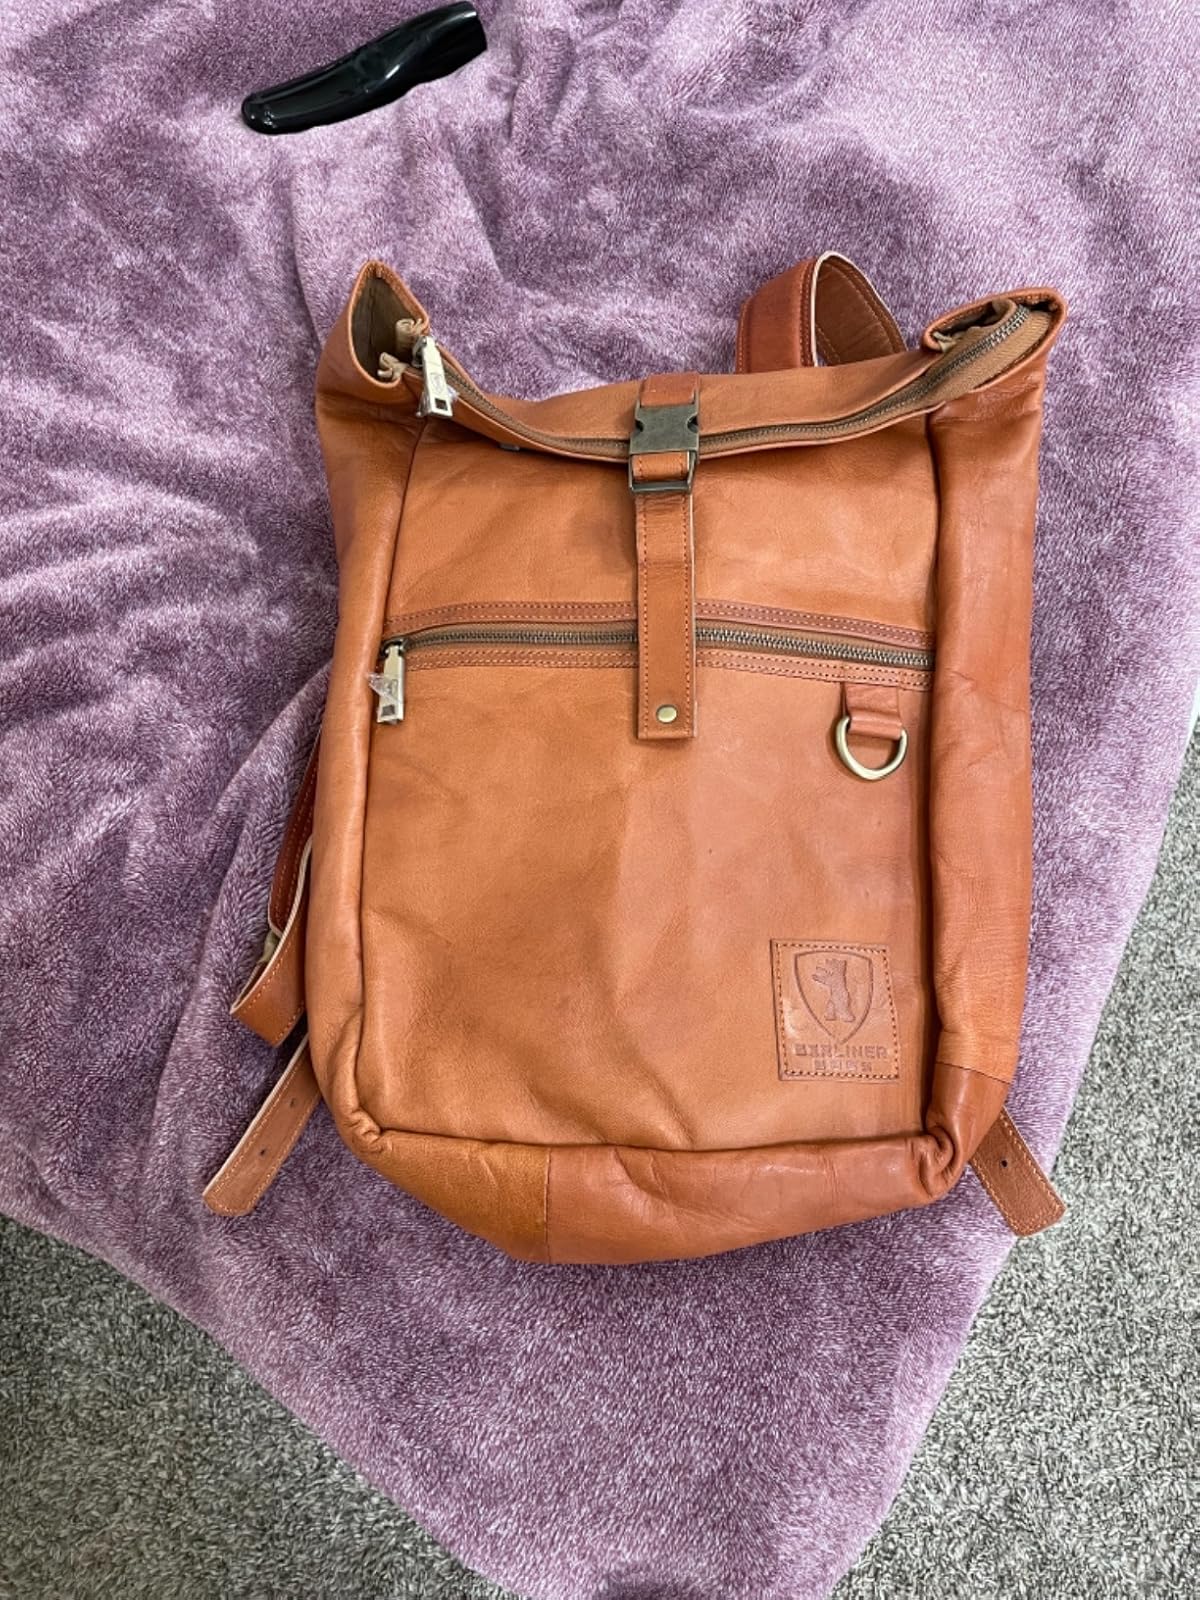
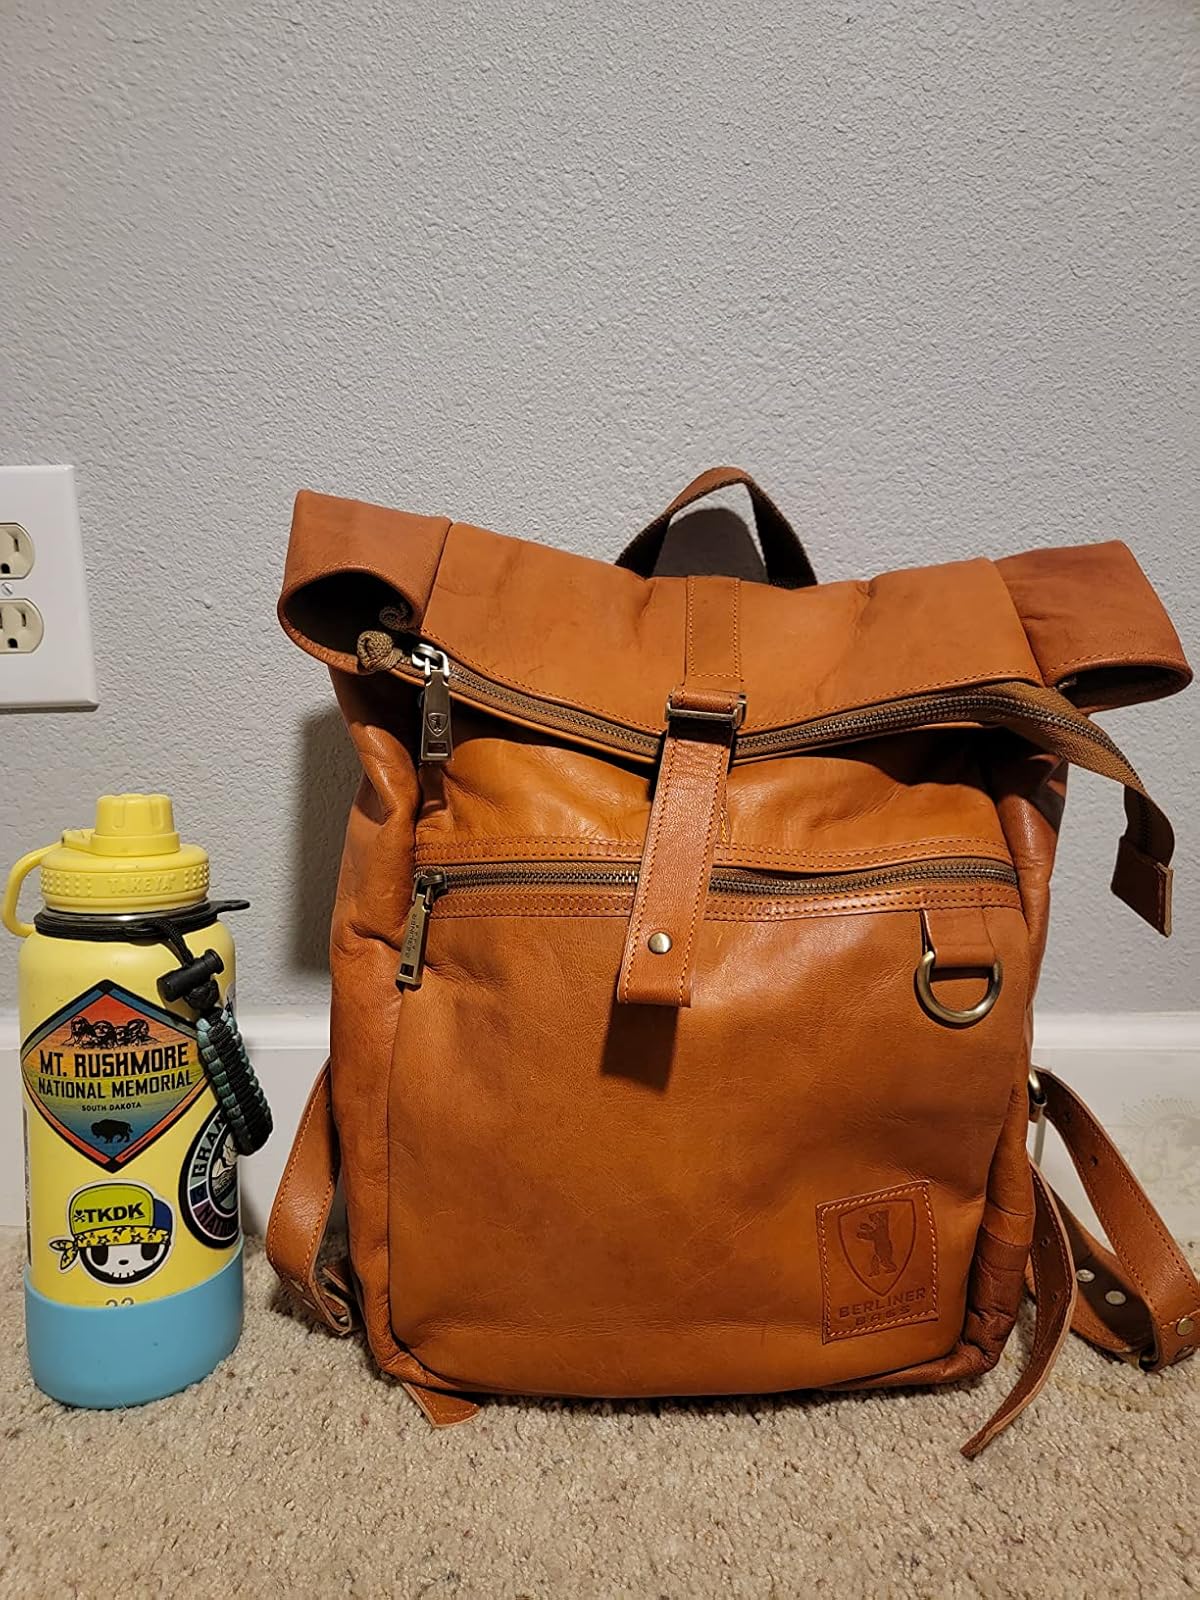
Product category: bag
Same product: yes